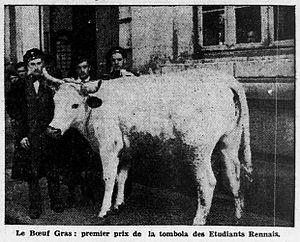
Le Bœuf Gras des étudiants de Rennes pour la Mi-Carême 1938.
Le Bœuf Gras est une importante figure festive que les bouchers ou garçons bouchers exposent ou – et – font défiler solennellement en musique, généralement au moment du Carnaval. Il peut s'agir d'une représentation sculptée ou bien d'un animal vivant, vrai bœuf ou autre bovin de nature placide.